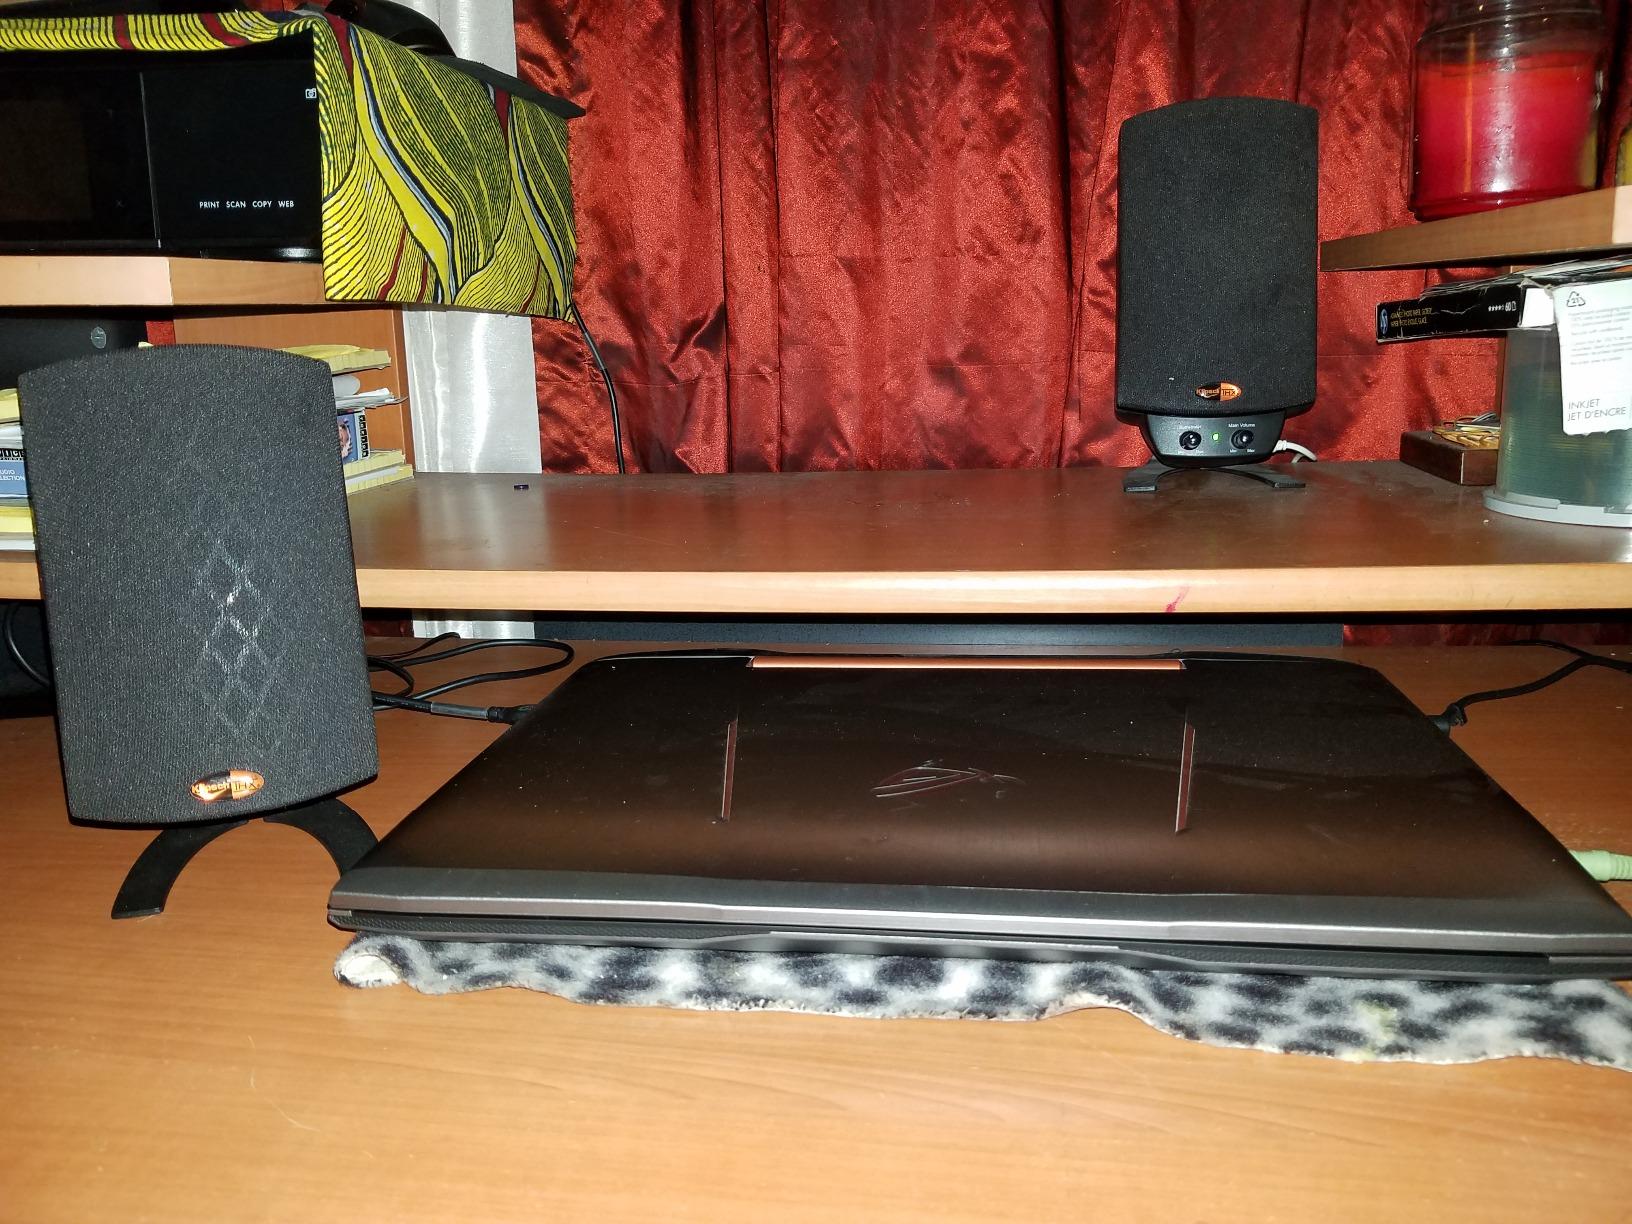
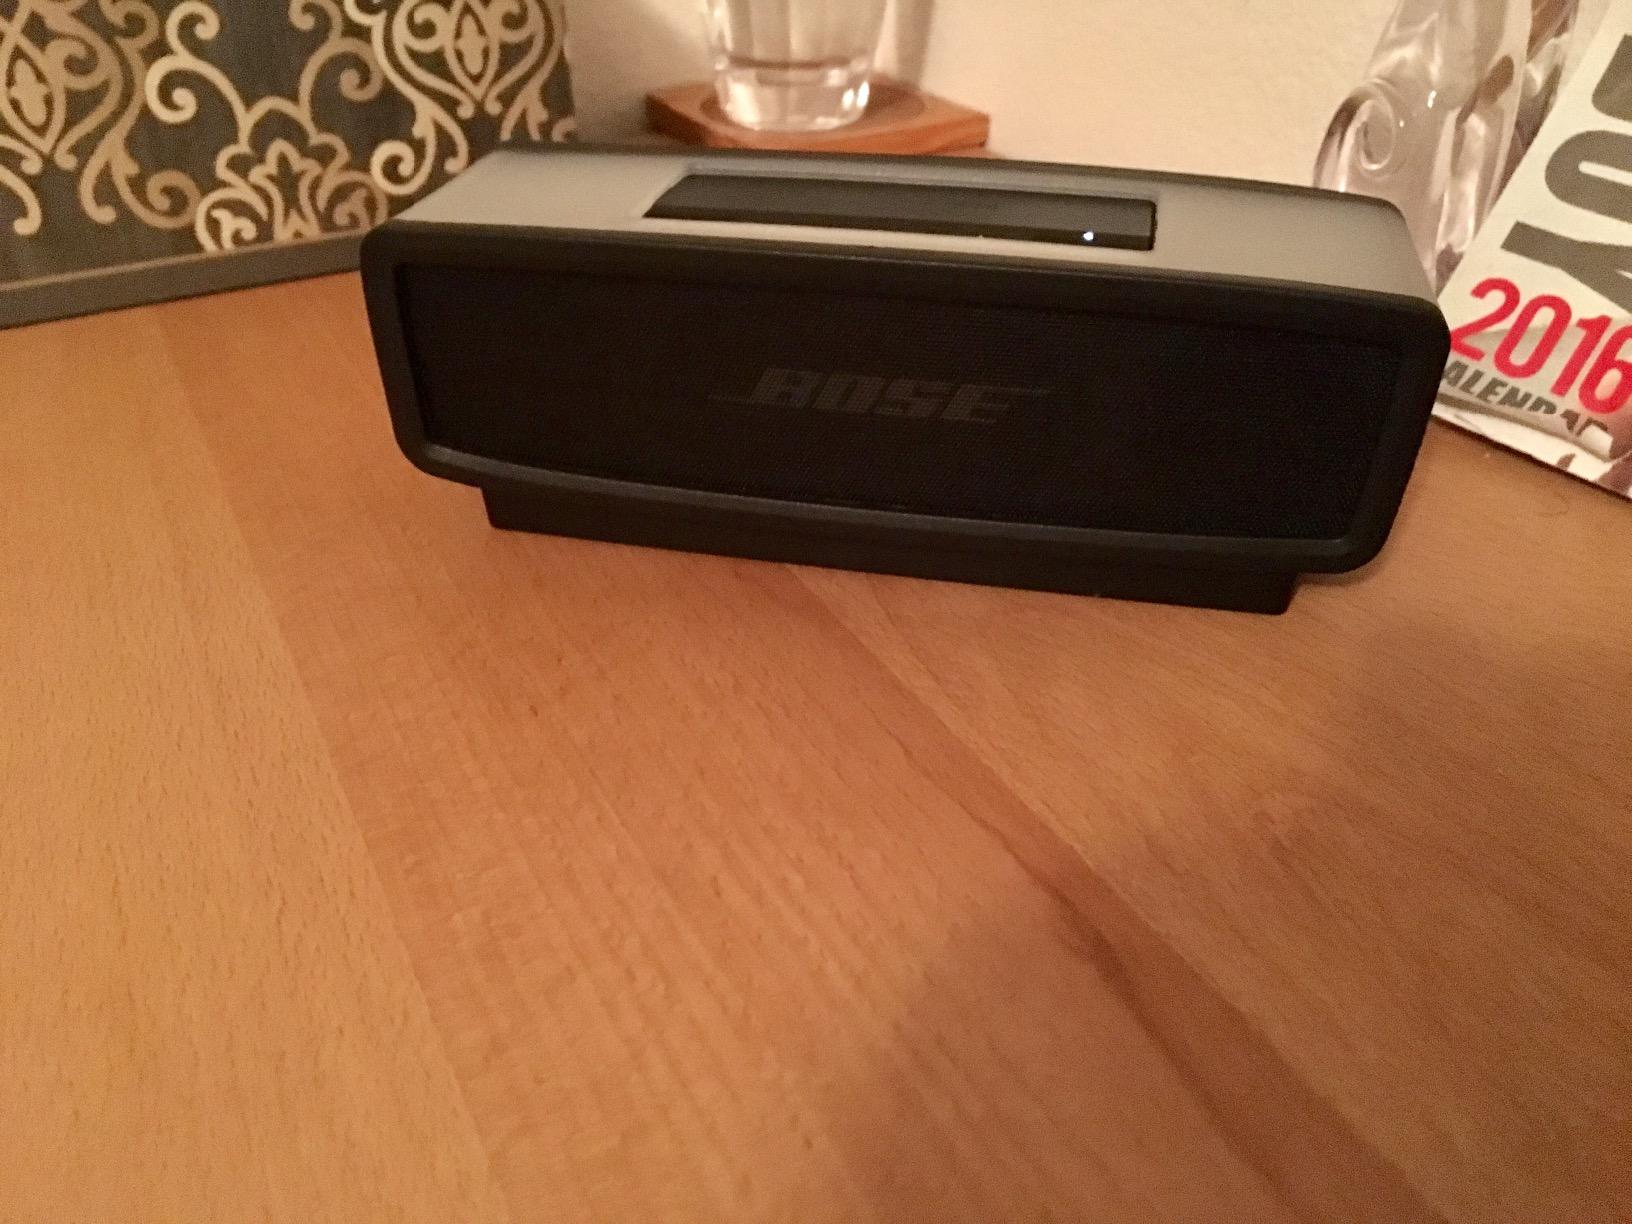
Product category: speaker
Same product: no